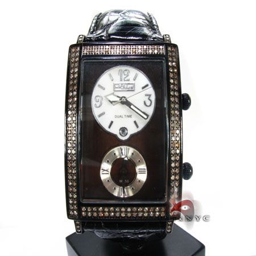
now you can track time in different places of the world at once .